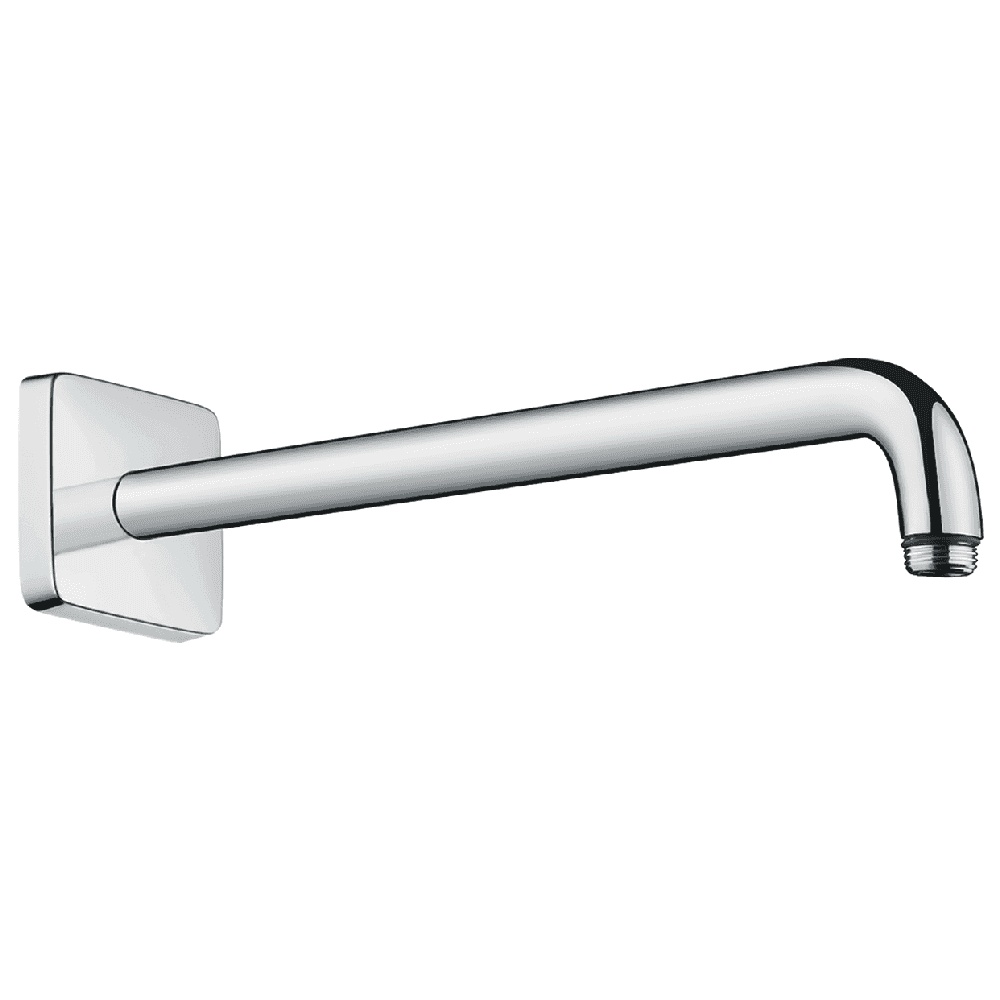
Hansgrohe 389 Chrome Shower Arm with 1/2" Connector
Brand: Hansgrohe
Dimensions Length (Left to Right) : 389mm Height : 80mm Width (Front to Back) : 80mm Product Features Style : Contemporary Colour : Chrome Finish : Polished Guarantee [it:6] : 5 Year manufacturers guarantee against manufacturing defects Additional Information Length: 389 mm Installation type: exposed design allows easy installation, all working parts are outside of the wall Material: brass Version: 90° angle Connection type: ½" Guarantee For full information on the warranty pleaseclick here
Category: Hardware > Plumbing > Plumbing Fixture Hardware & Parts > Shower Parts > Shower Arms & Connectors